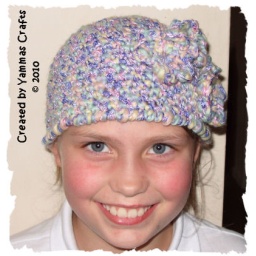
Girly beanie style hat with 3 flowers on the side as decoration. Modelled for me by my daughter.